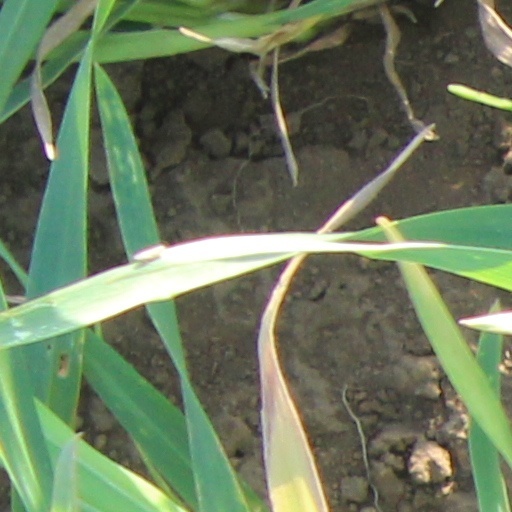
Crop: wheat